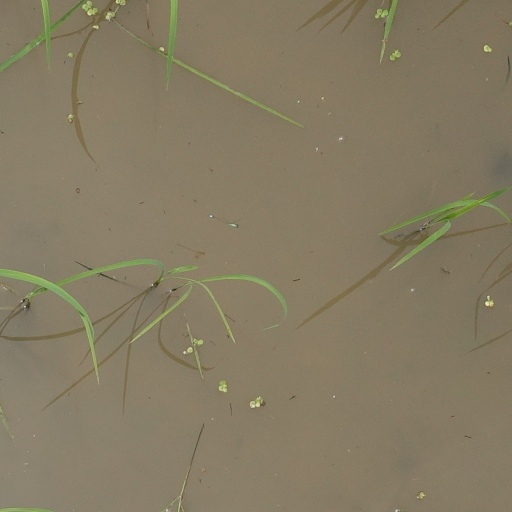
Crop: rice